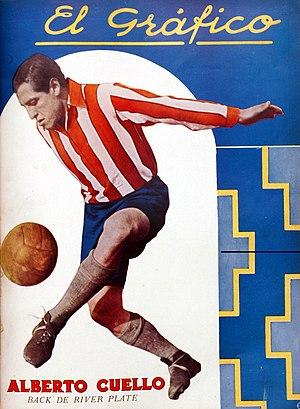
Alberto Cuello est un joueur de football international argentin, qui évoluait au poste de défenseur.